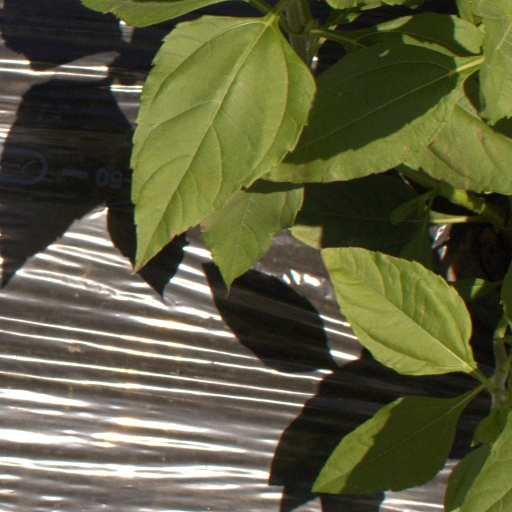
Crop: Jerusalem artichoke